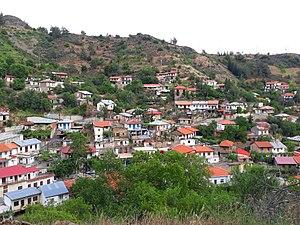
Kaminária est un village de Chypre de plus de 44 habitants.